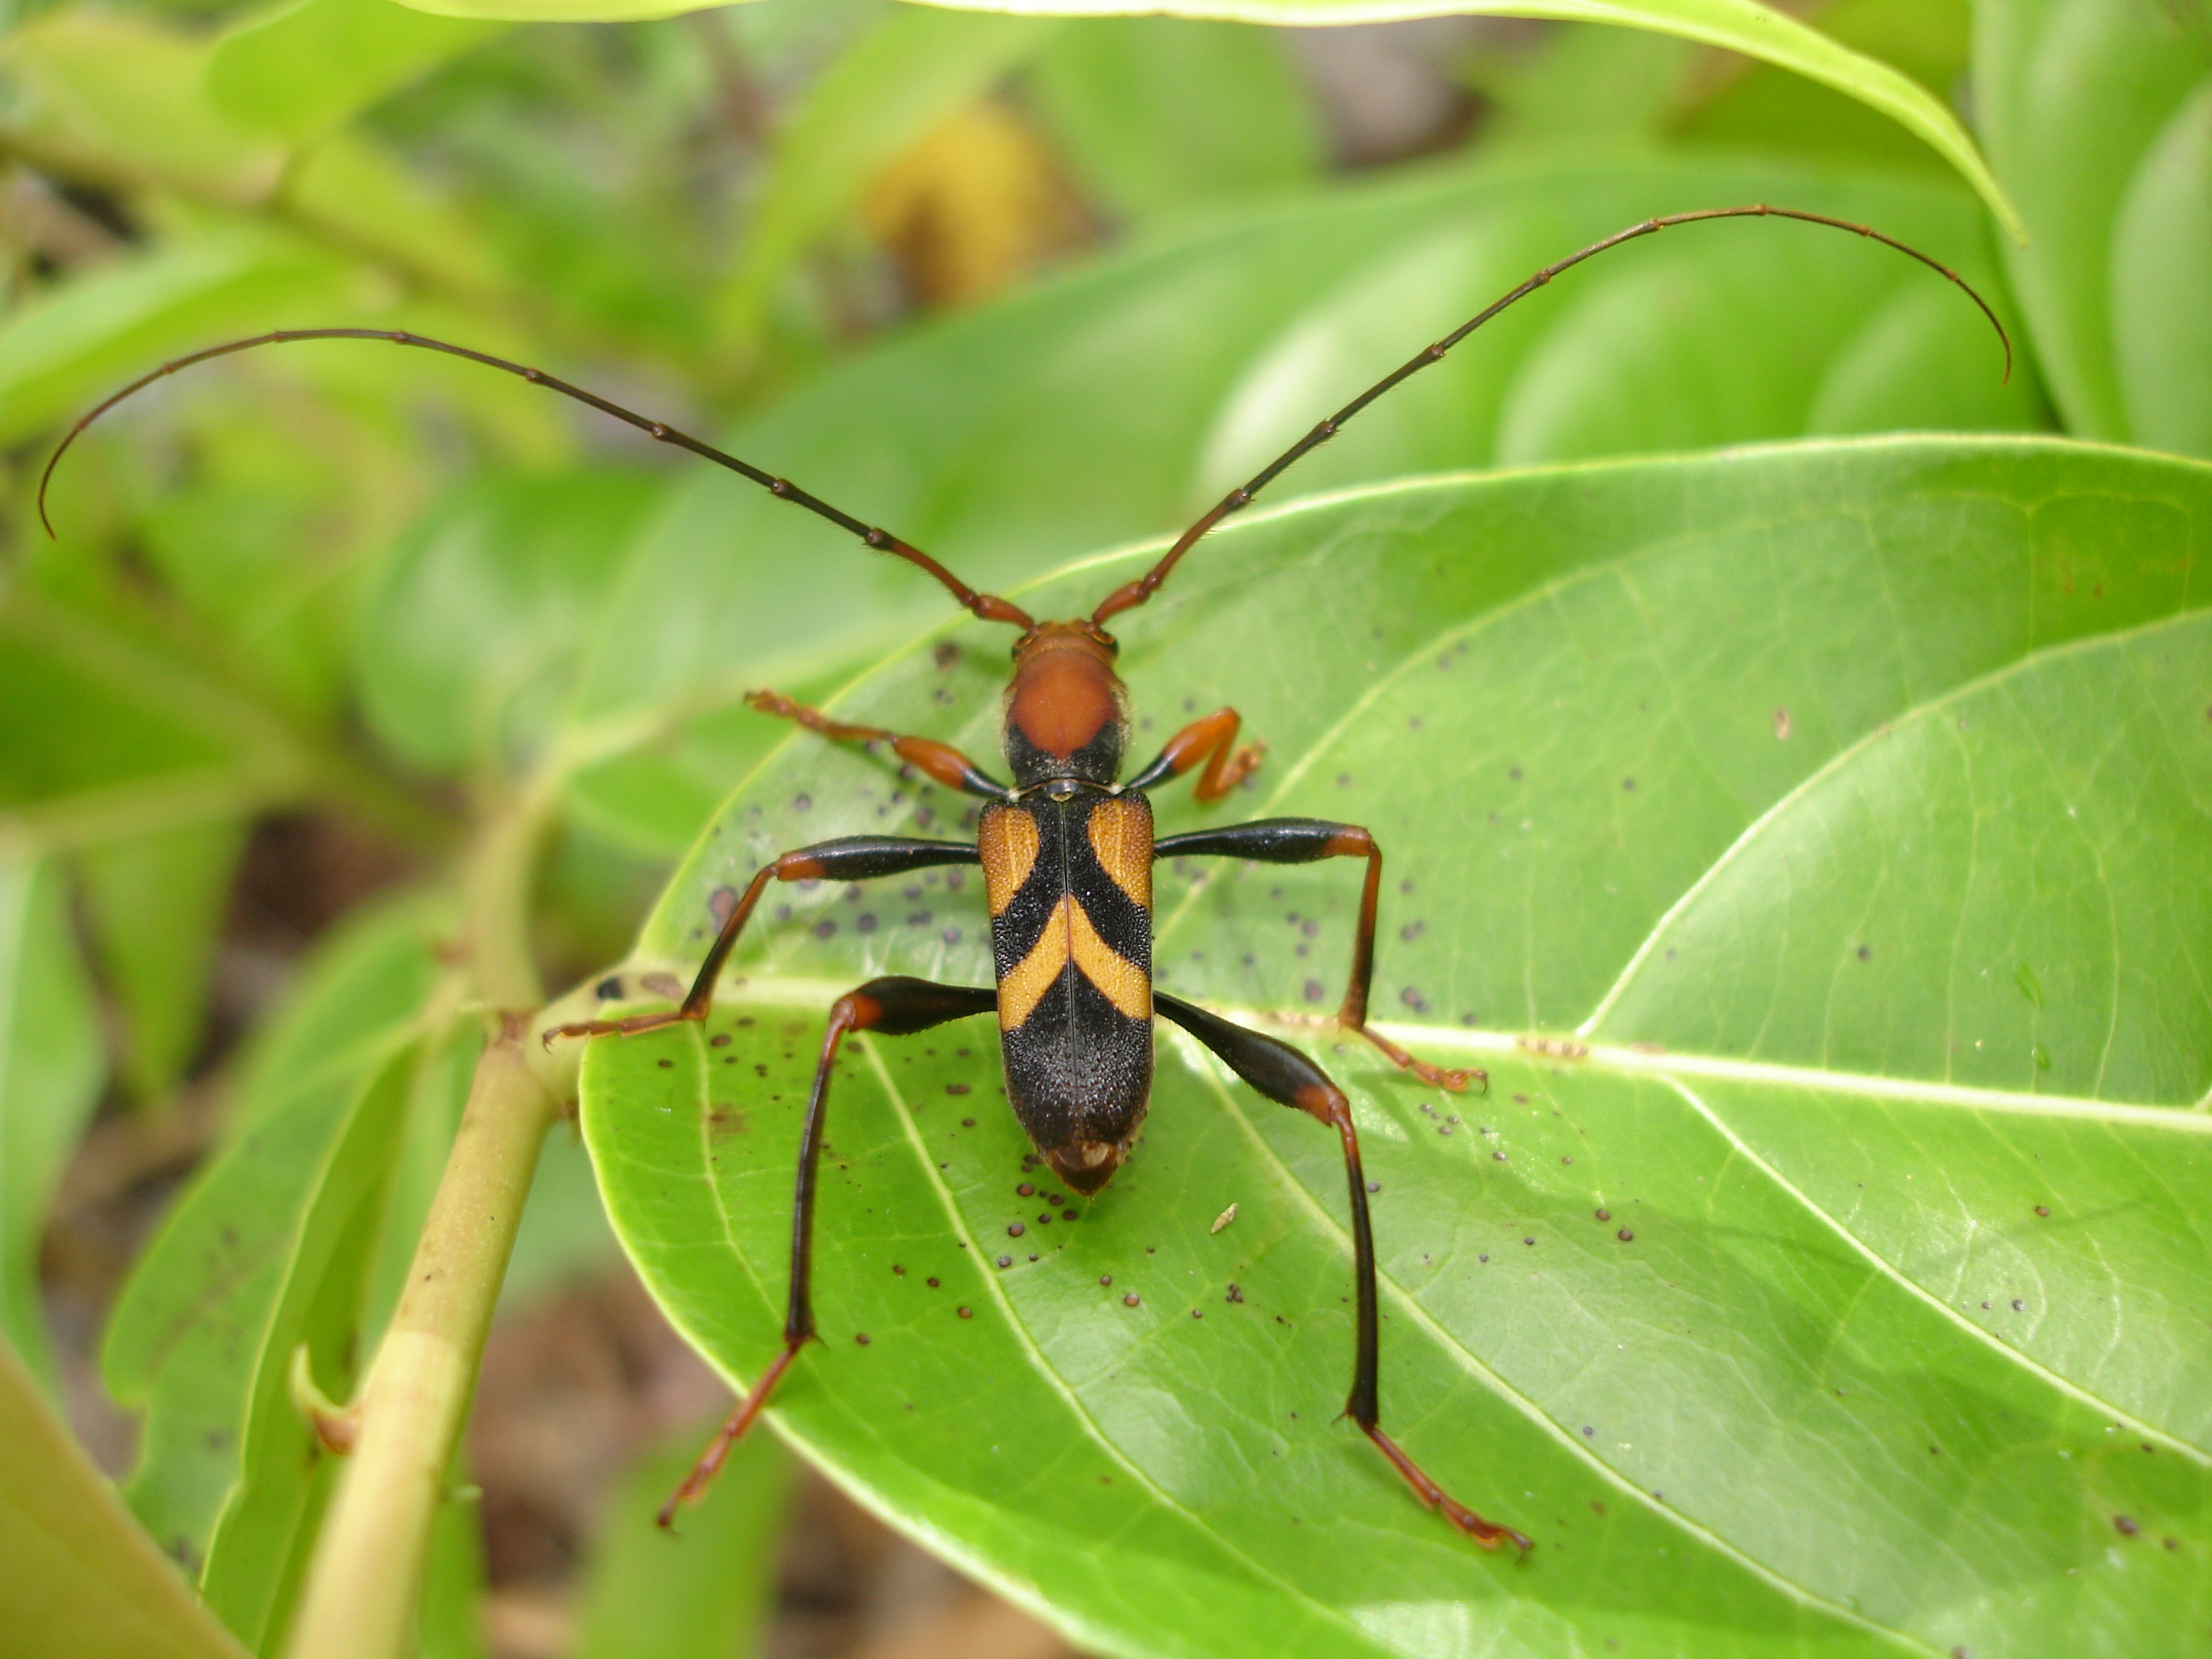
nature, leaf, flower, insect, bug, botany, fauna, invertebrate, close up, ant, wasp, pest, beetle, cerambycidae, antennae, macro photography, arthropod, longhorn beetle, leaf beetle, membrane winged insect, long horned beetles, longicorns insect